European Solidarity

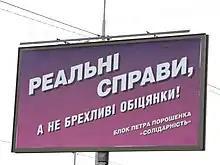
"Real change, not false promises" – a Petro Poroshenko Bloc billboard in Saltivka

The party won the parliamentary election with 132 seats, beating the runner-up People's Front, who won 82 seats. People's Front was first in the nationwide party vote (22.14% against 21.81%) but the party won 69 constituency seats while People's Front won only 18. On 27 November 2014, the party formed a parliamentary faction of 145 people (at the opening session of the new parliament).